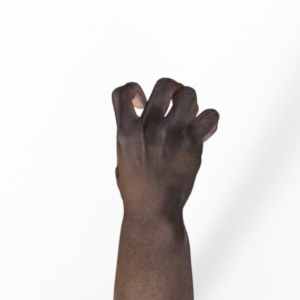
Label: rock